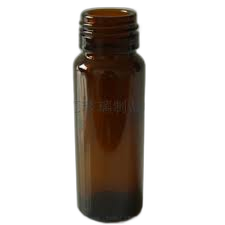
Waste category: glass